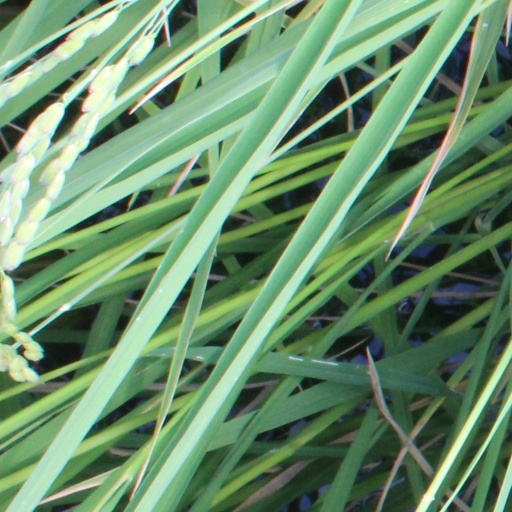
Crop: rice